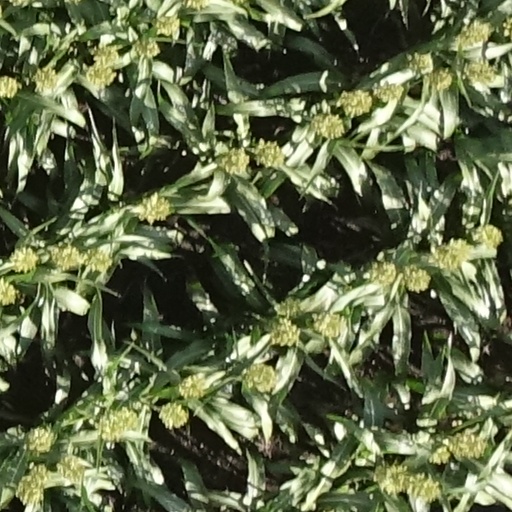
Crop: sorghum